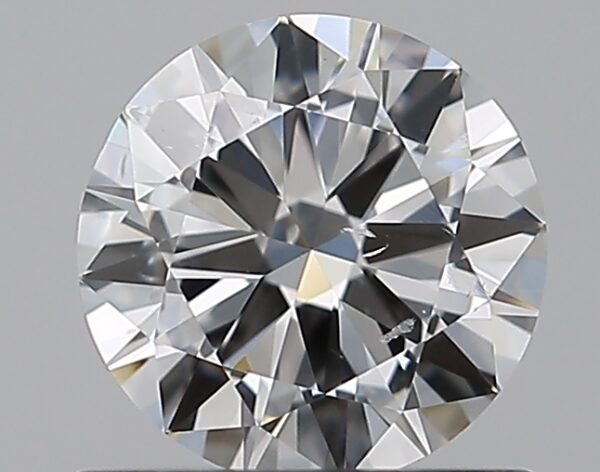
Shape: round
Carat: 0.8
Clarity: SI1
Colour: F
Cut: VG
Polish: EX
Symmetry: EX
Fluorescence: F
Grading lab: GIA
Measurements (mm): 6 x 6.04 x 3.52